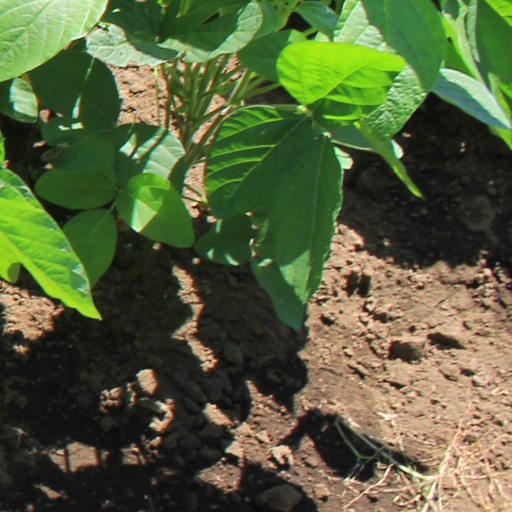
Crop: soybean